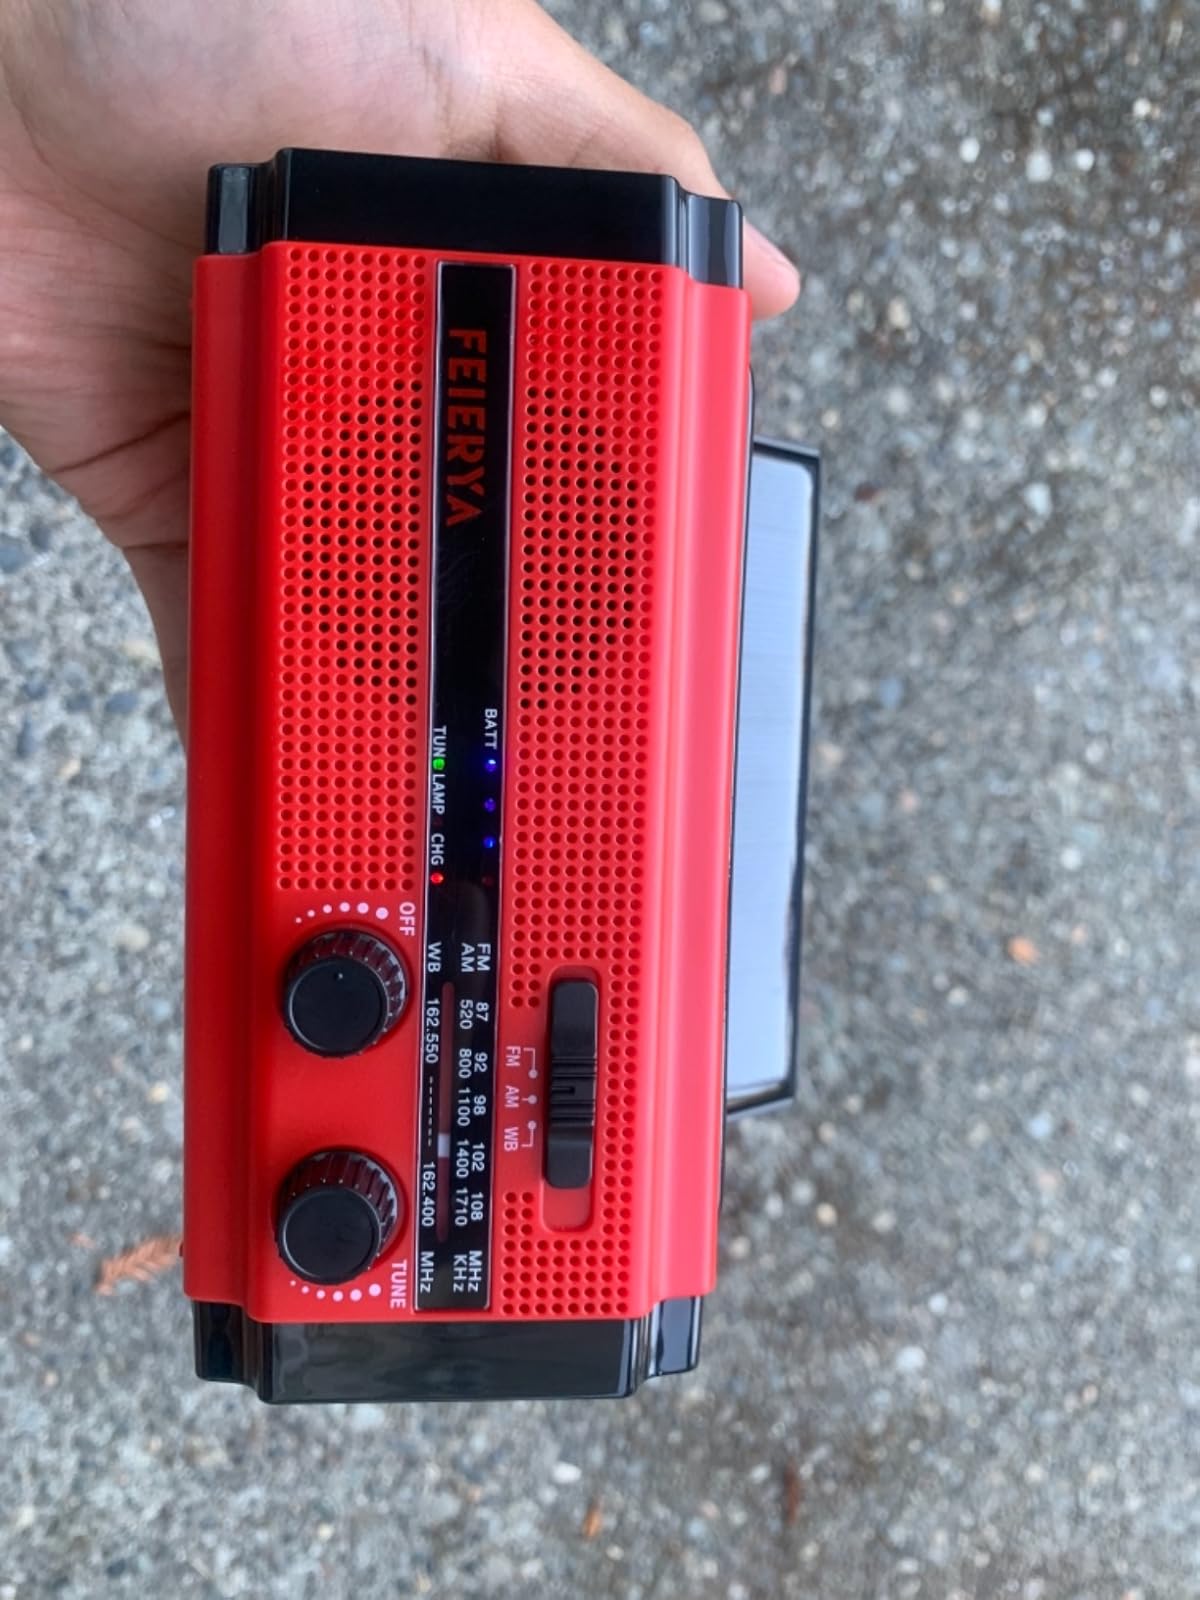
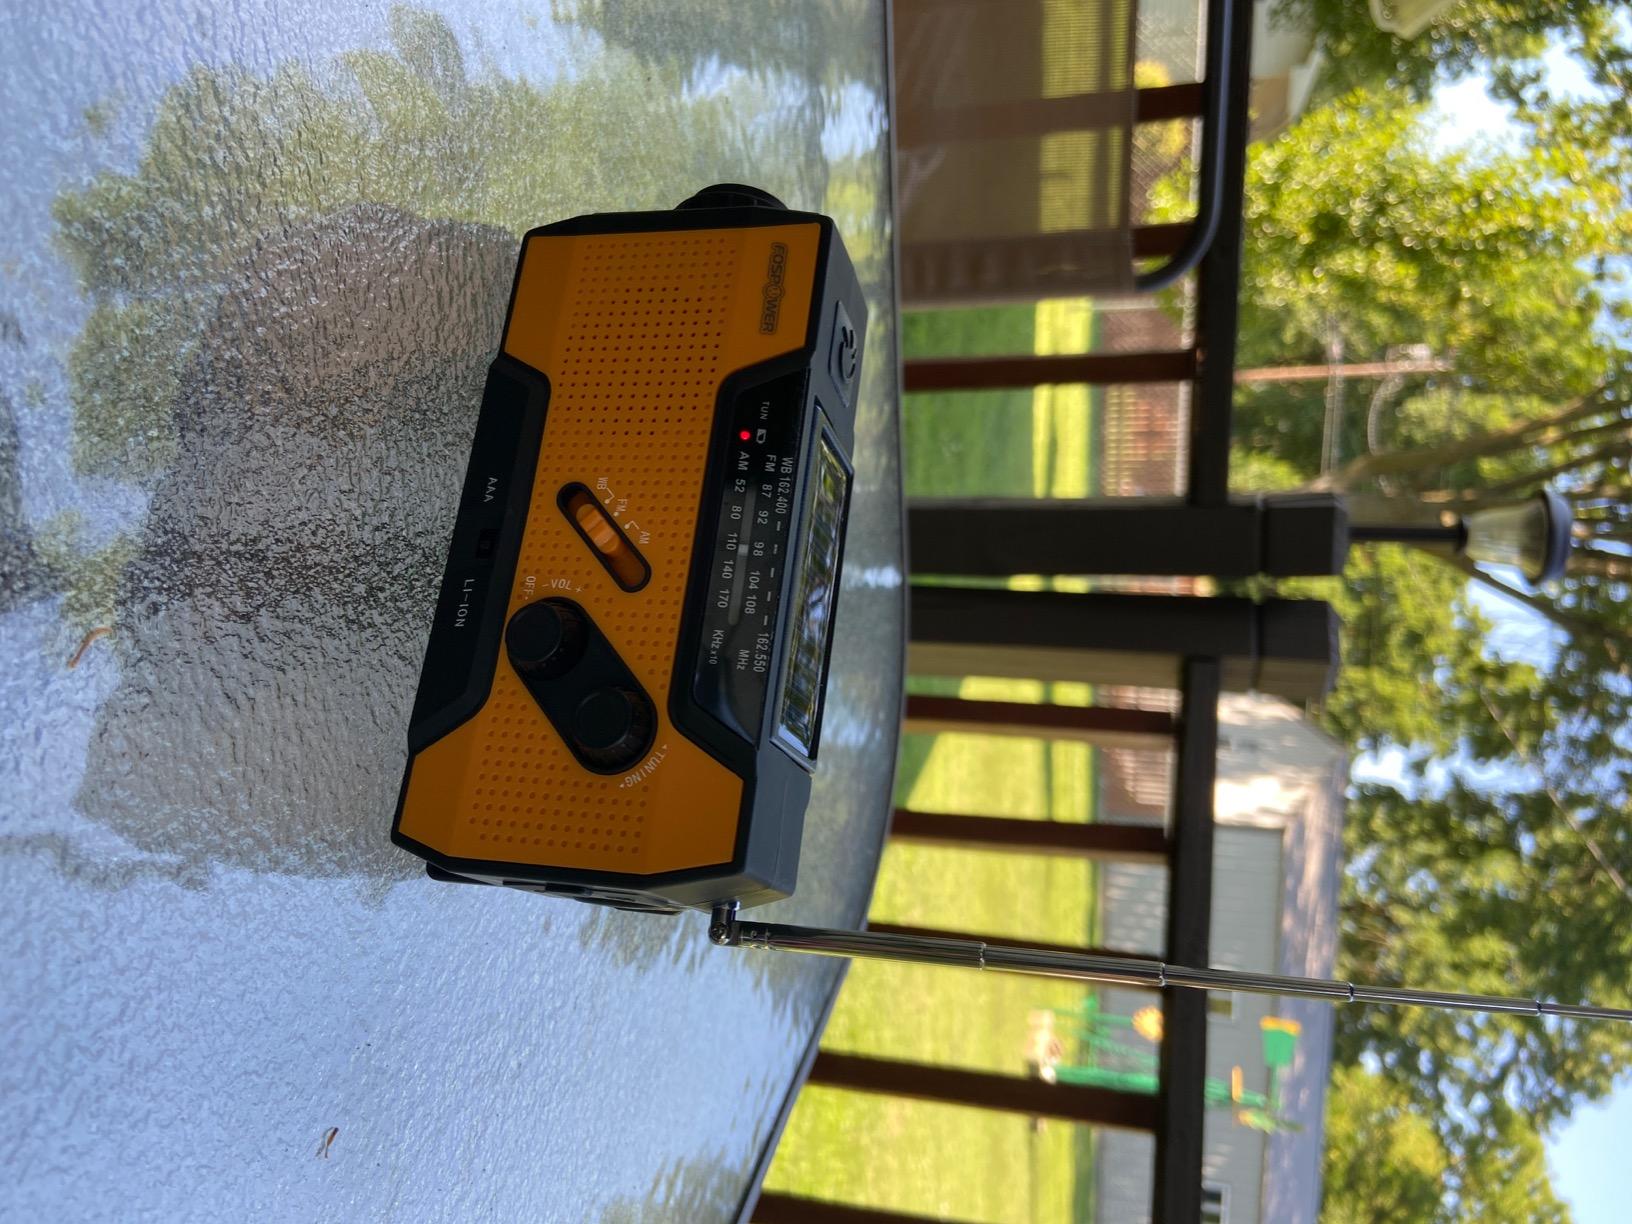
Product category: radio
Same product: no